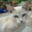
Label: cat